Robert Rollock

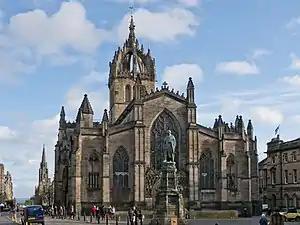
St Giles Cathedral, Edinburgh

In April 1582, King James VI had granted a royal charter to Edinburgh Town Council for the establishment of a college. First known as "Tounis College" (Town's College)"," instruction was to begin in October 1583, but the Town Council was still searching for a regent in September of the same year. James Lawson, John Knox' successor as minister at St Giles' Kirk in Edinburgh, recommended Rollock for the position, and the town sent a delegation to St Andrews to offer the position to him. Rollock agreed and was named the sole regent on 14 September, only one month before the first charge of 80 to 90 students began their education. His appointment was guaranteed for one year; should the college be successful, it was agreed that he should be advanced to the highest post or title that might be created. Rollock's salary was fixed at 40 pound Scots, and the council also agreed to "sustain him and one servant in their ordinary expenses". The tuition fees for the sons of burgesses were set at 40 Shillings, and other students paid three pounds or more; Rollock would be given an augmentation not exceeding 40 merks should the fees not afford him a sufficient salary.